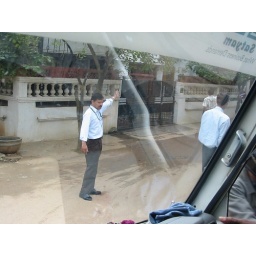
Wait! Let the bus cross over first...